Mário Albino

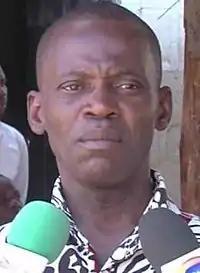
Albino in 2019

Mário Albino is a Mozambican politician who ran for mayor of Nampula in 2018 and for president in 2019.